Brunswick Palace

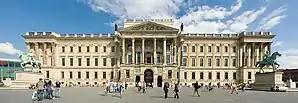
The new facade with its equestrian statues in August 2007

Brunswick Palace ( or "Braunschweiger Residenzschloss") on the "Bohlweg" in the centre of the city of Brunswick, was the residence of the Brunswick dukes from 1753 to 8 November 1918.